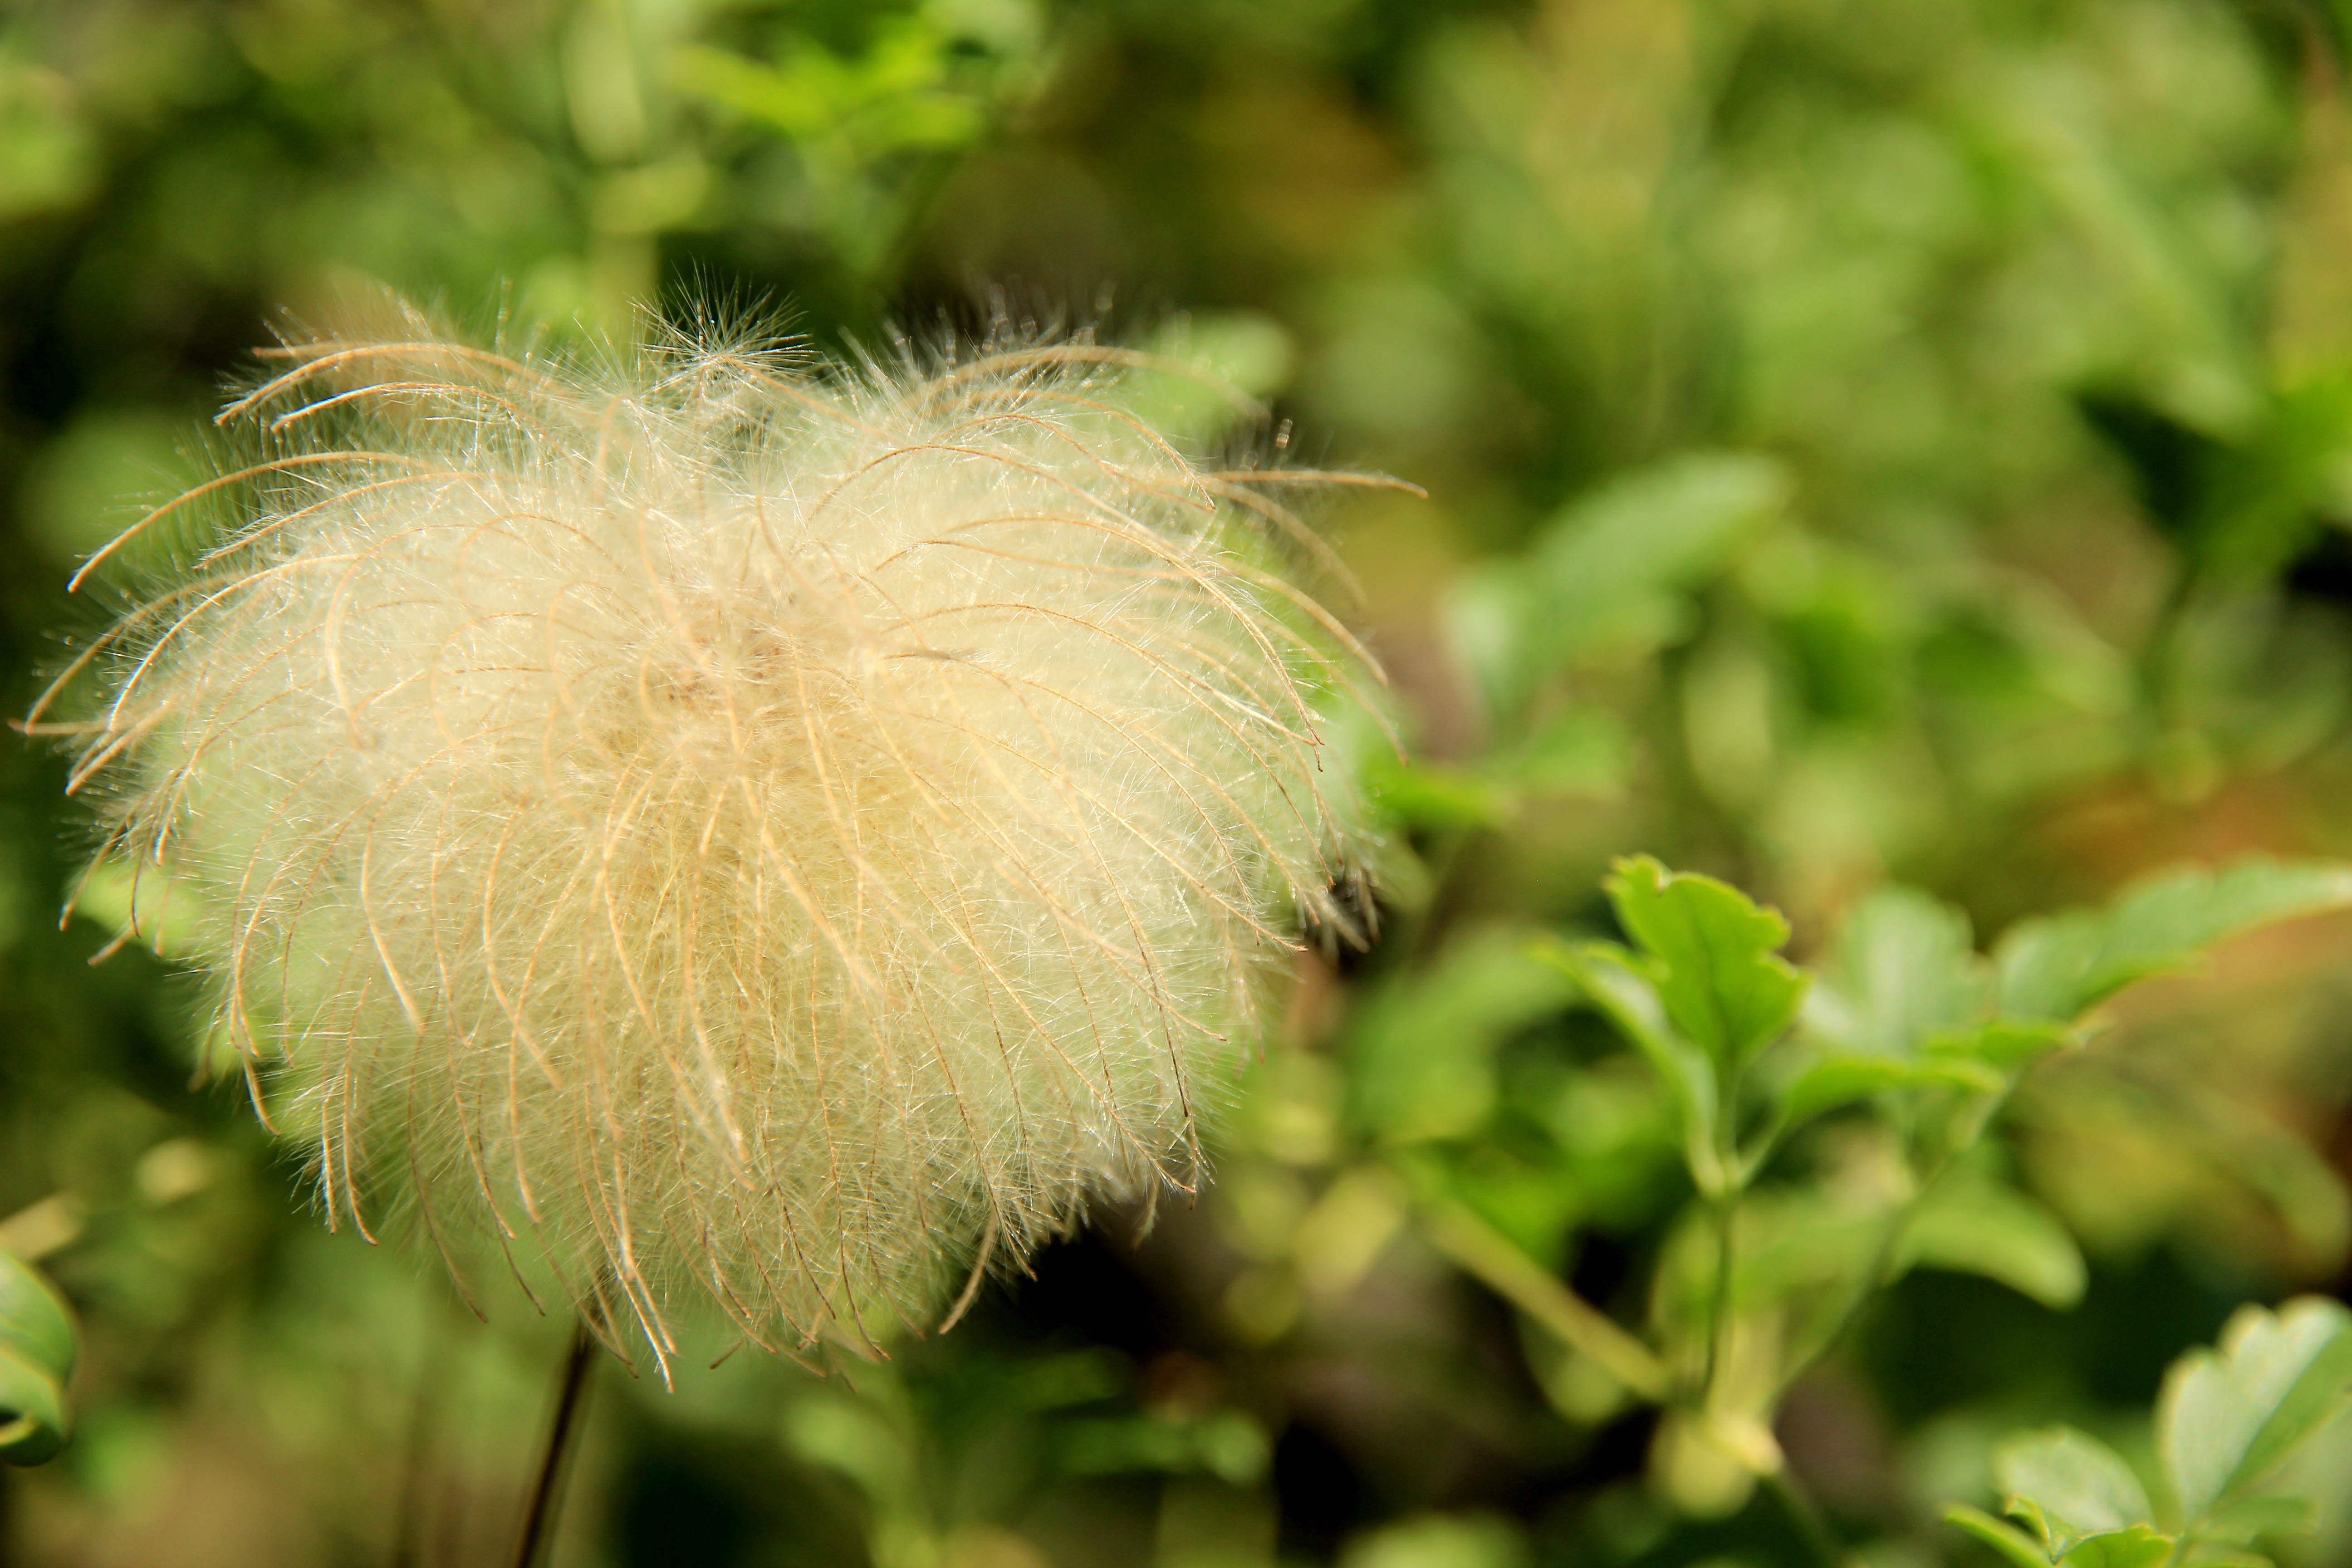
nature, grass, plant, meadow, dandelion, sunlight, leaf, flower, green, fluffy, produce, botany, close, flora, wool, wildflower, close up, seeds, silver, macro photography, flowering plant, daisy family, plant stem, land plant